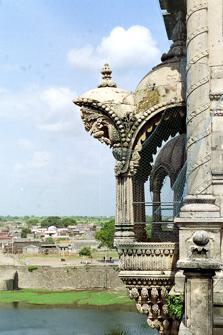
Building: Naulakha Palace
Country: India
Year built: 1748
Palace in Gondal, India A Jharokha of the Naulakha Palace balcony that inspired many similar architecture in other royal buildings The Naulakha Palace , the oldest extant palace in Gondal, India , dating back to the 18th century (1748) during the reign of Haloji Sagramji, with a "sculpted facade" is a part of the Darbargardh fort complex. It is named "Navalakaha" meaning rupees "nine lakhs" (Rs 900,000) which was the cost of building it at that time. It has stone carvings with " jharokhas " (balconies), a pillared courtyard, delicately carved arches, and a unique spiral staircase. The large chandelier-lit " durbar " hall (court house) witnesses stuffed panthers , gilt wooden furniture, and antique mirrors. The "private palace museum" displays an array of silver caskets which were in the services of carrying messages and gifts for the Maharajah Bhagwat Sinhji on his silver jubilee as ruler of Gondal. The palace is situated in Gondal city, which is well connected by road, rail and air services. It is located 38 kilometres (24 mi) away from Rajkot , which is also the airport (40 kilometres (25 mi) away) and rail head. Features Detail of Naulakha Palace An interior view of the Naulakha Palace Gondal was the capital city of a Jadeja Rajput clan. The Naulakha Palace is said to be the oldest palace in the Gondal area. It has very exclusive architectural features of arcades, jharokas, a royal audience hall (durbar hall) (which is still used by the present Maharaja), a winding stairway, shining chandeliers, decorated mirrors and antique furnishings. It is a unique triple storied edifice with an open arcade with stone carvings on the first floor flanked by towers. The eaves above the stone fittings on this floor are carved with sculptures of real and mythical animals. A part of the first floor also houses a museum which has elegant architectural features over the rooms with carvings made out of wood and stone over its doors. The exhibits in the museum include artifacts collected by the Maharaja of a large number of toy cars, pictures, a library of books, trophies and so forth. The decorated balcony provides scenic views of the Gondal town. The side room on the left side of the palace has exhibits of kitchen ware and a pair of huge weighing balance; the weighing balance was used on special celebrations of the Maharaja's birthdays when he used to be weighed in gold equivalent which would then be donated to the poor. Another interesting scene noted near a bridge over the river is the reflected image of the palace. Grounds A zenana in the palace complex Naulakha Palace is situated within Darbargardh (an old fort complex), which was built during the 18th century (1748 ), with a number of additional structures built in subsequent years.  The main approach to the complex is through a curved gateway structure with a clock tower which rises in three tiers above the gateway. The palace is at the far end from the gate and is fronted by a rectangular forecourt. The palace has an overview of the Gondal River. There are many other structures within the complex, such as the Huzoor Palace , a large building which is currently the residence of the royal family; the Orchard Palace , a wing of the Huzoor; and the Riverside Palace , which is 1.26 kilometres (0.78 mi) away from Naulakha. An adjoining zenana is in a state of ruin. It is flanked by two statues of guards and has stone tracery architectural features on its upper floor. The Gori Pir, a Muslim shrine ( dargah ) of a saint is within the courtyard. An old railway saloon, which is displayed in the gardens, has basic accommodation of a bedroom, dining room, and bathroom with period fitments. References